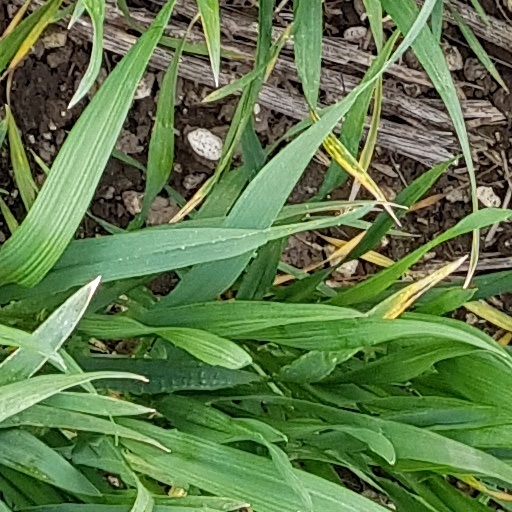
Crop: wheat